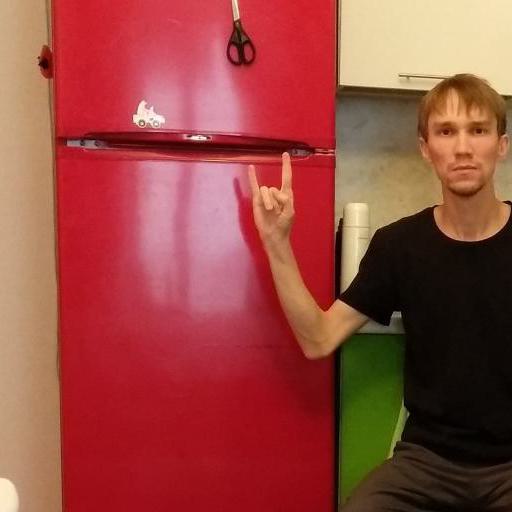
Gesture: rock